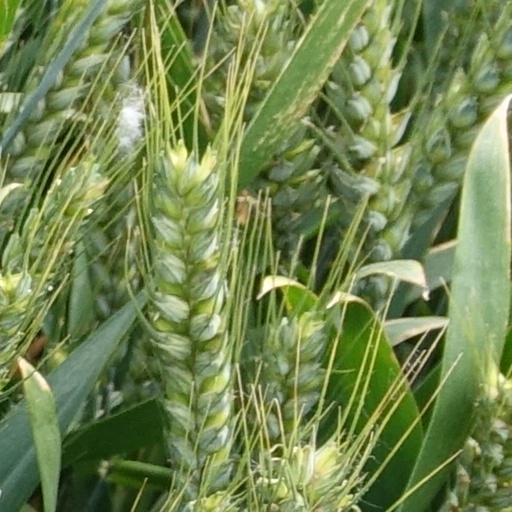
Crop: wheat